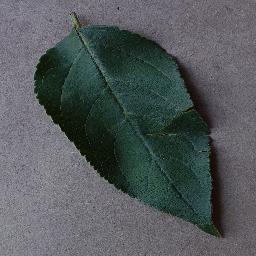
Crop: apple
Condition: healthy